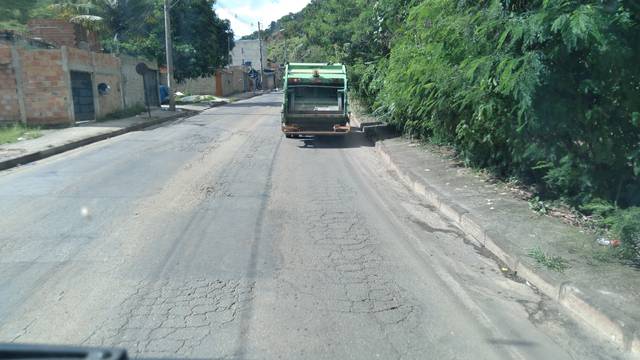
Region: Brazil
Coordinates: -19.867, -43.891